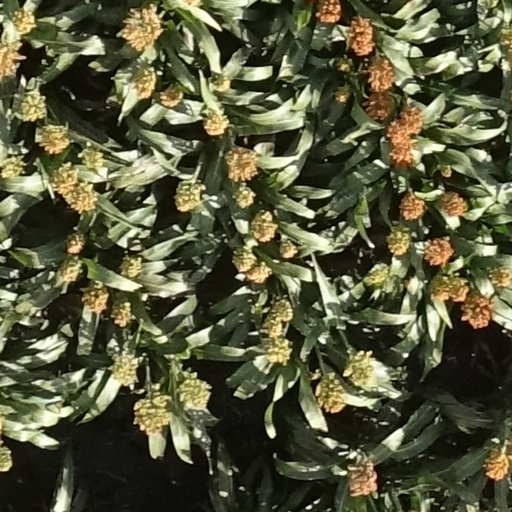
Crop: sorghum